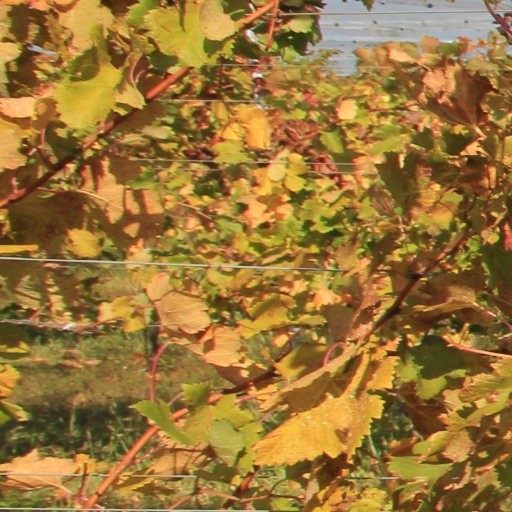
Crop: grape